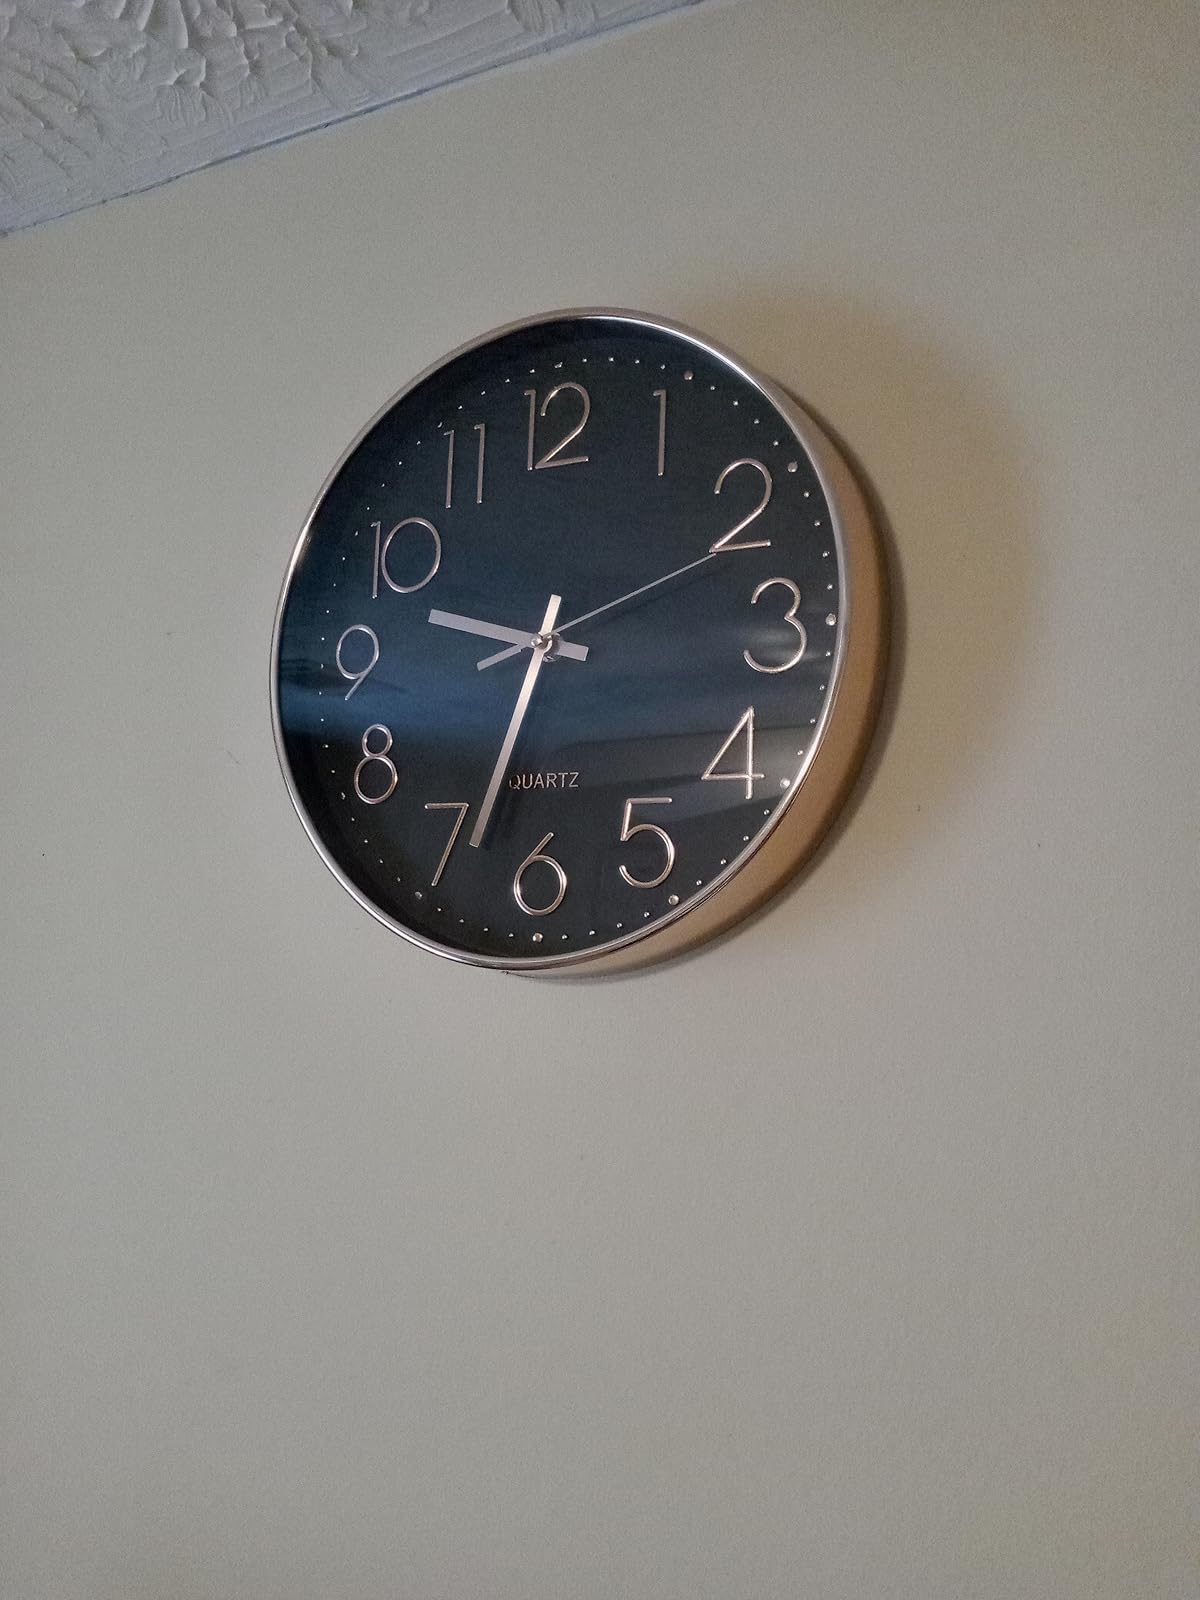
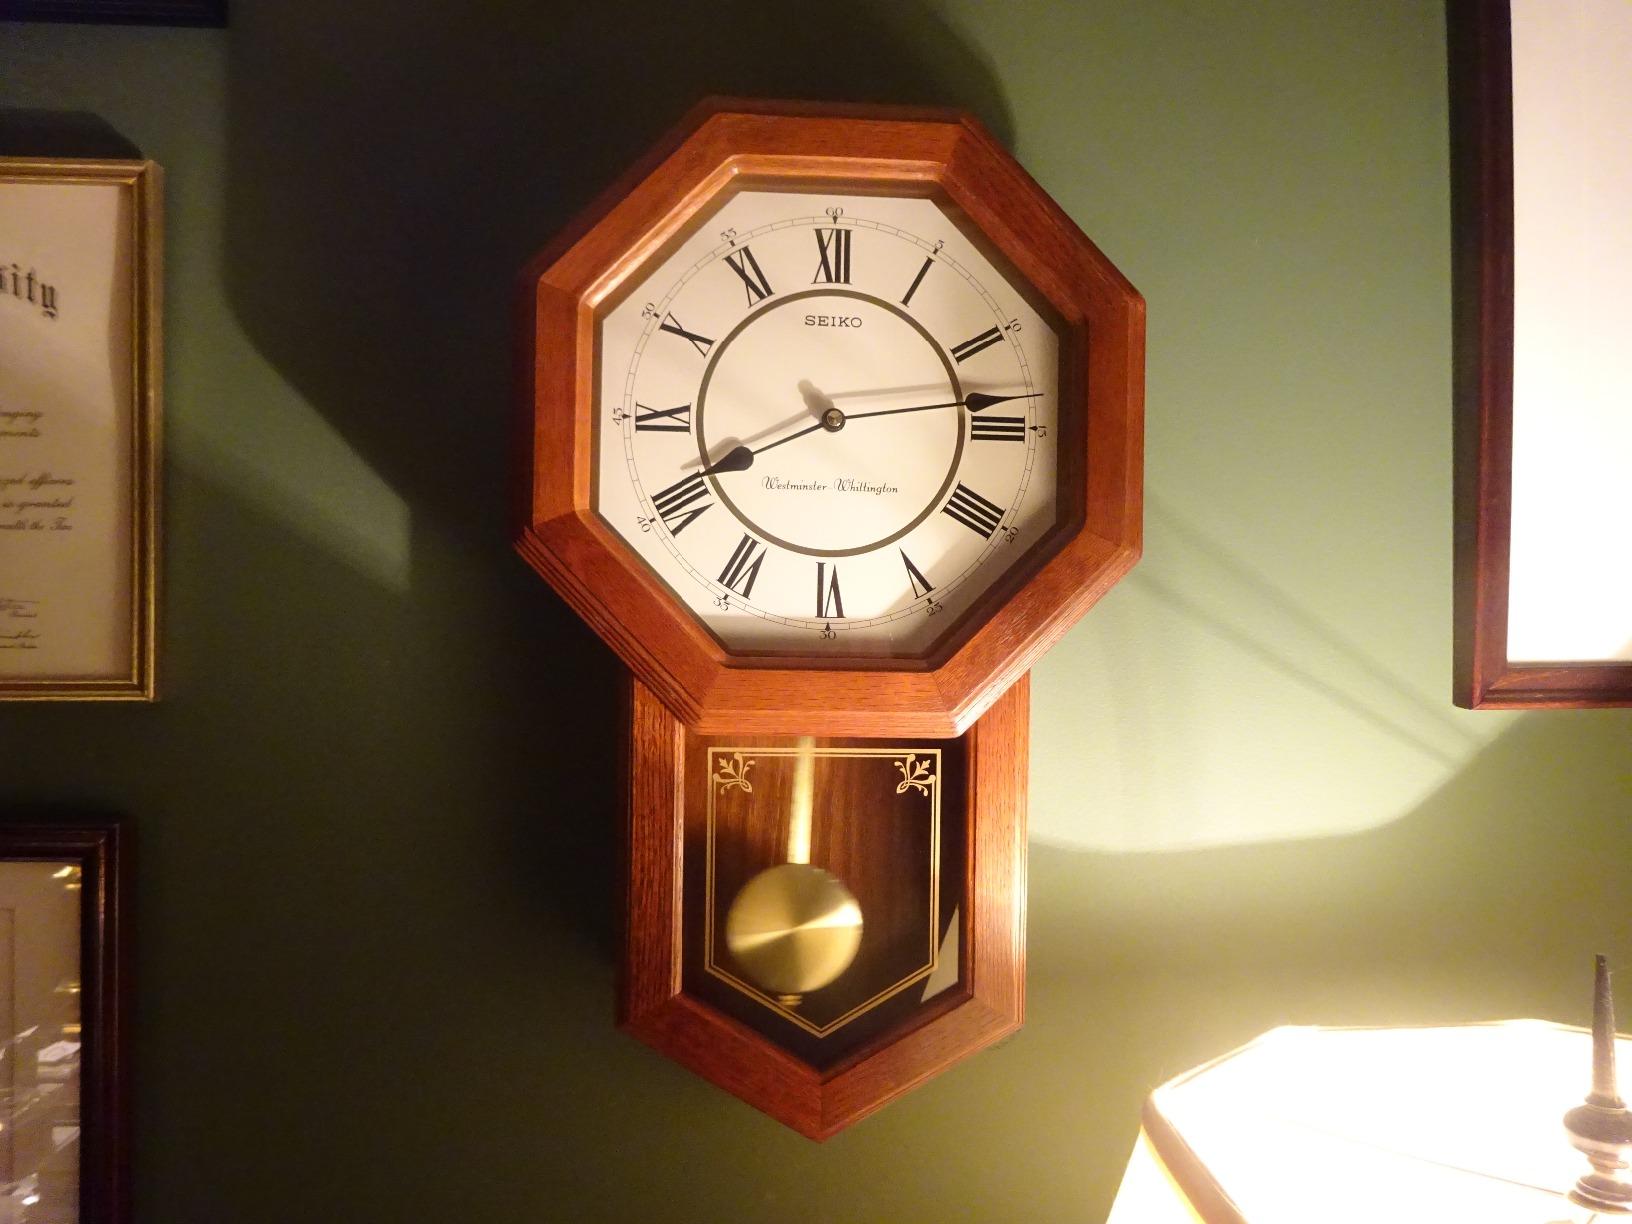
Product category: clock
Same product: no